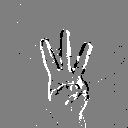
ASL letter: w